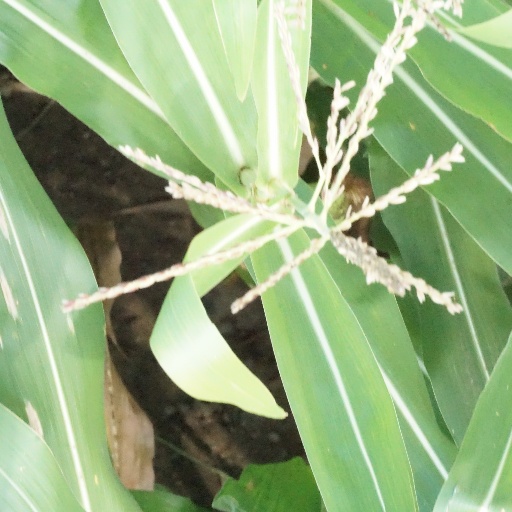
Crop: maize; corn